39th Berlin International Film Festival

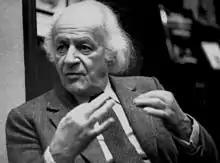
Rolf Liebermann, Jury President

The following films were in competition for the Golden Bear and Silver Bear awards: